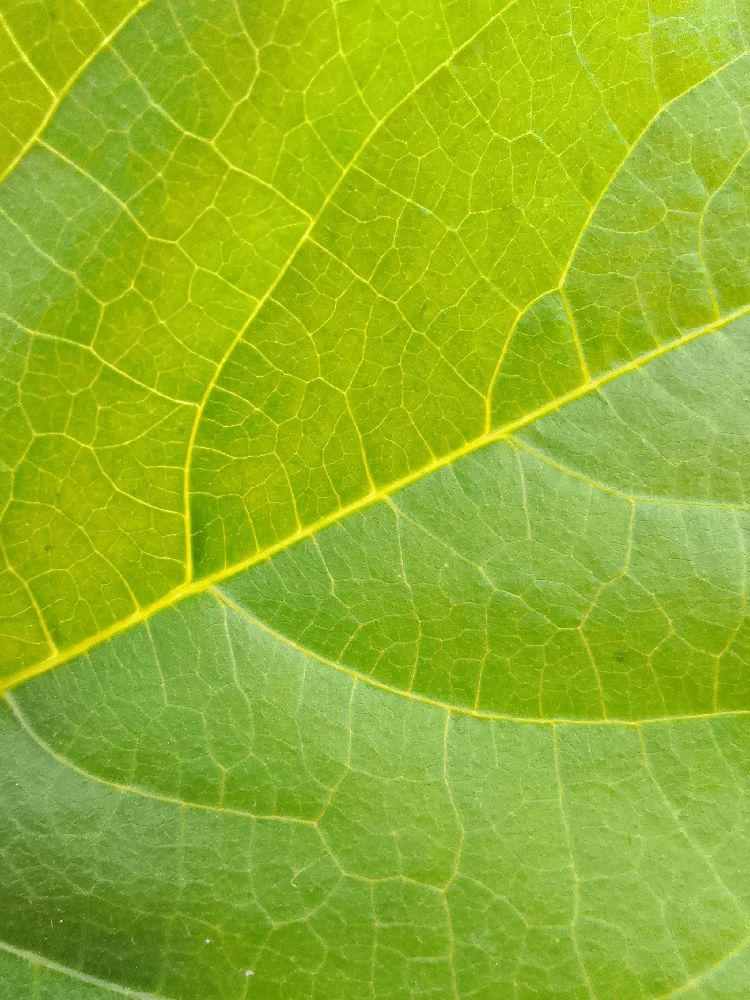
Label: healthy